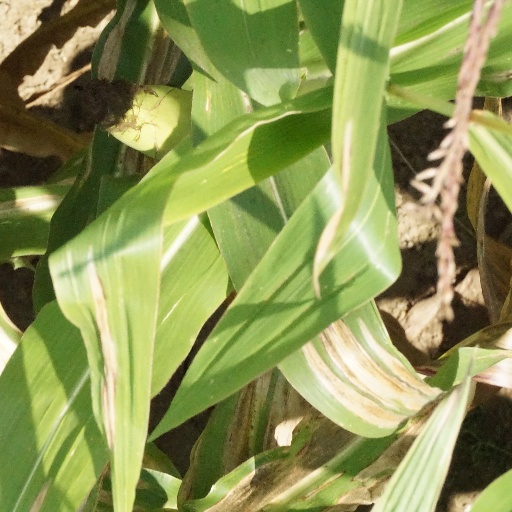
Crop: maize; corn